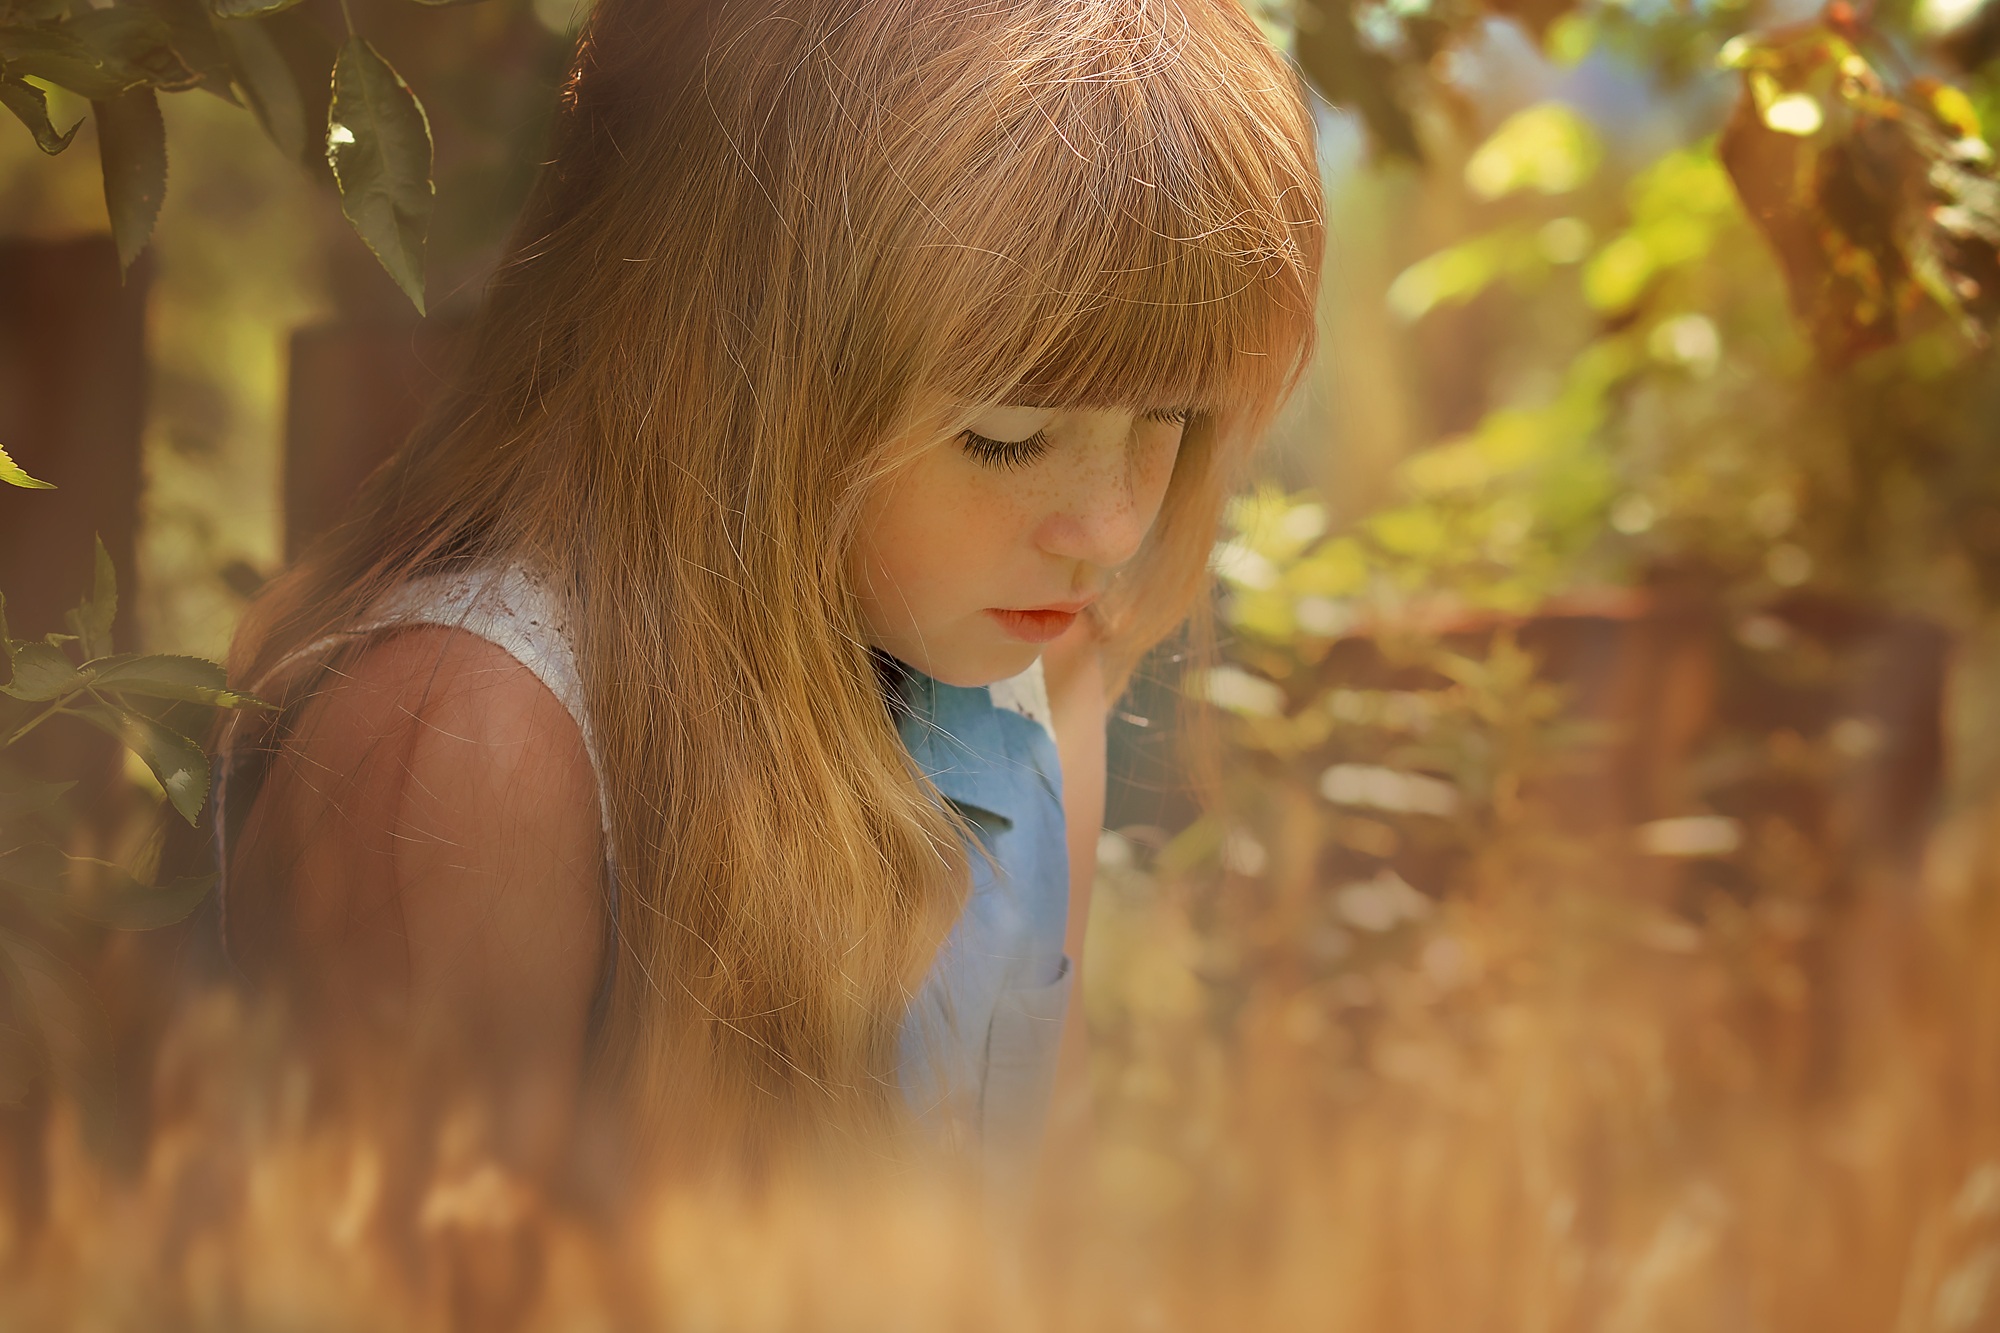
nature, grass, person, plant, girl, photography, sunlight, flower, view, female, portrait, model, spring, autumn, child, human, garden, close, season, long hair, close up, face, dress, eye, skin, beauty, blond, out, dreamy, red head, portrait photography